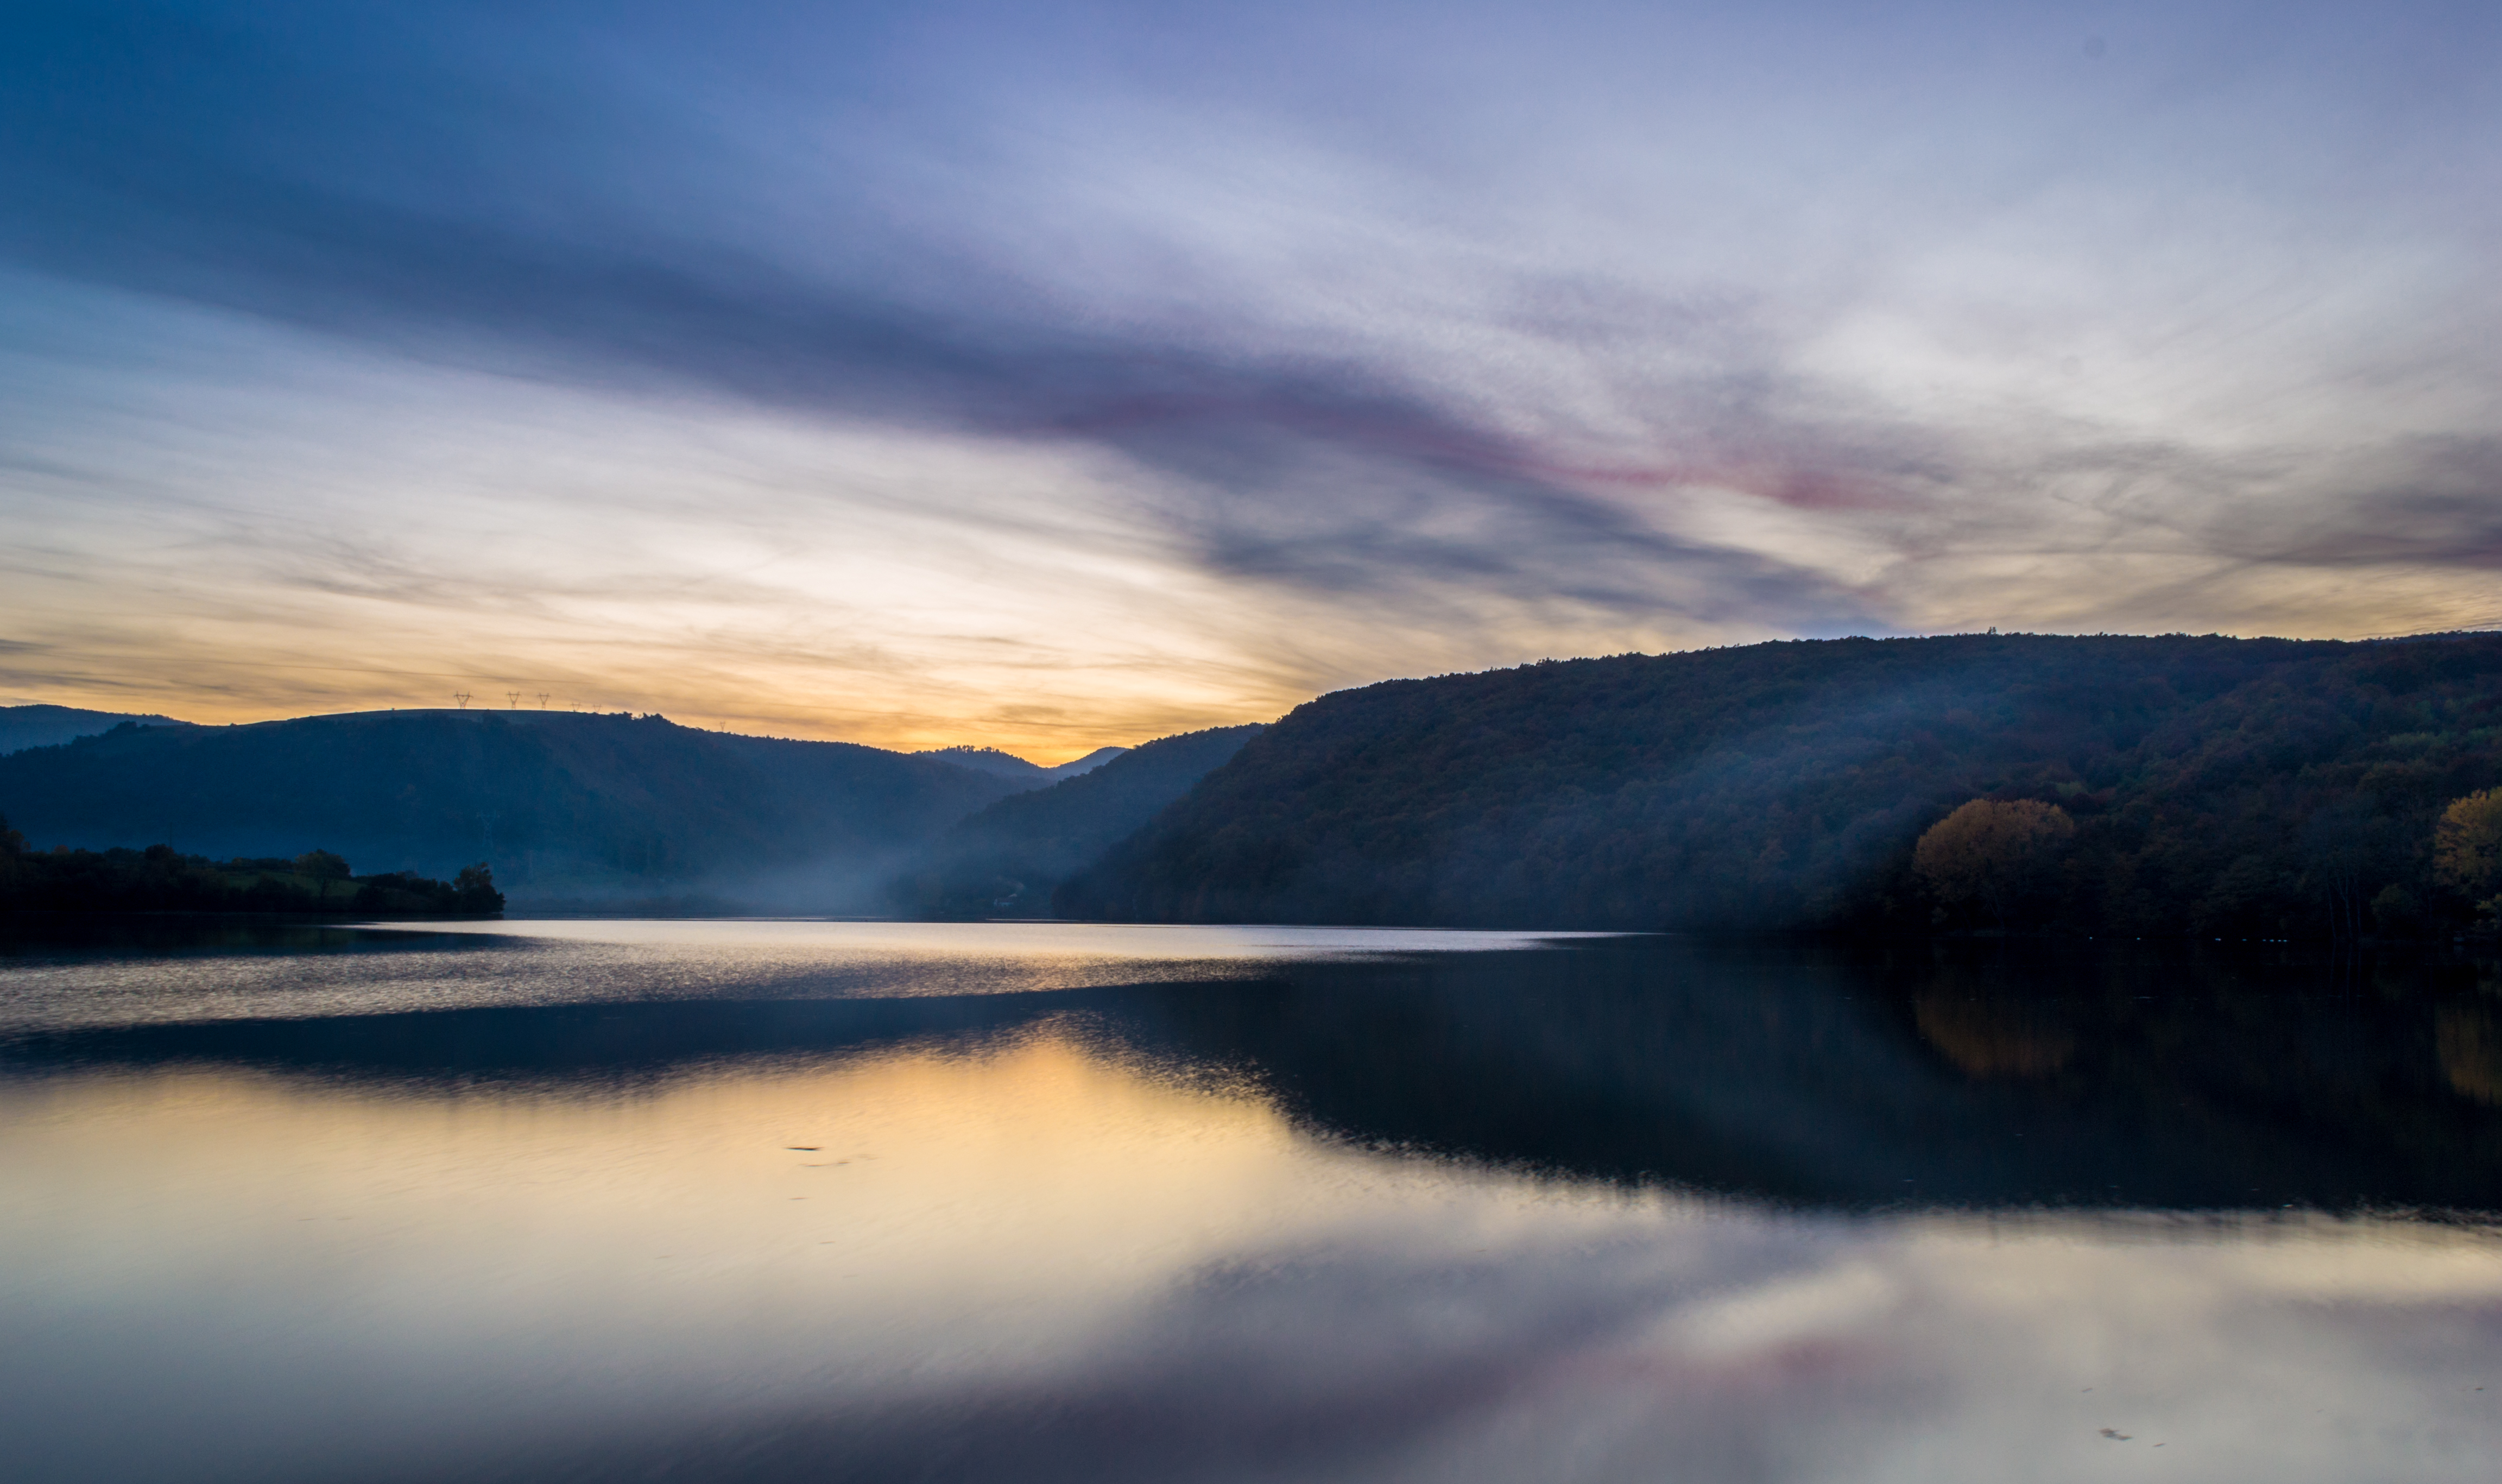
landscape, sea, water, nature, mountain, snow, winter, cloud, sky, sunrise, sunset, mist, sunlight, morning, wave, lake, dawn, river, dusk, ice, evening, reflection, scenery, weather, reservoir, body of water, clouds, mountains, loch, landform, meteorological phenomenon, atmospheric phenomenon